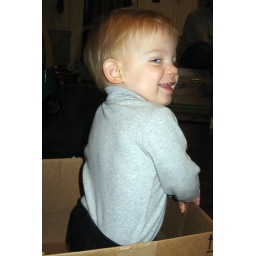
boy in a box II